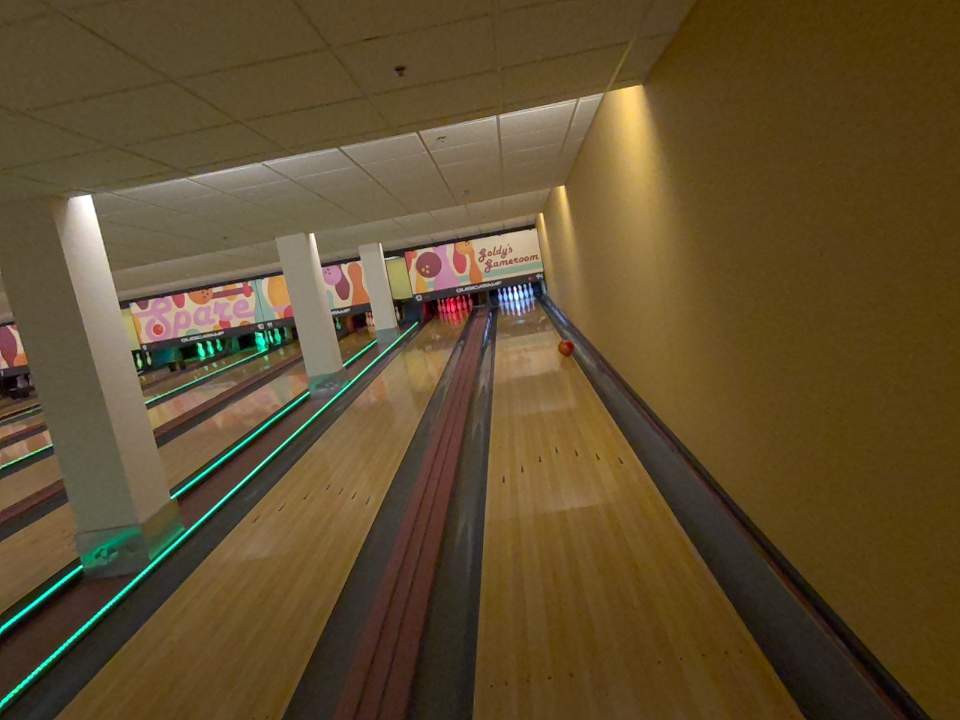
Object: bowling_ball